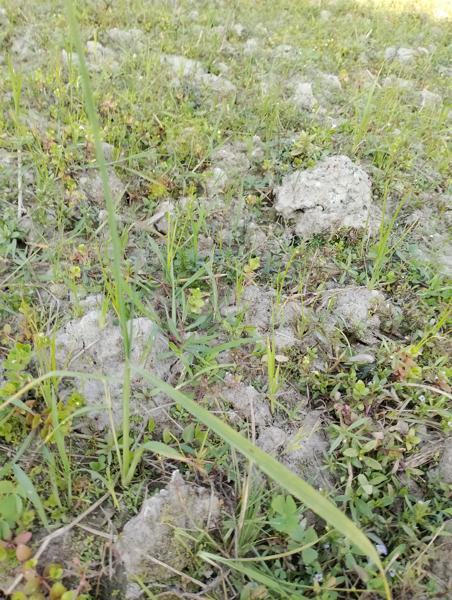
Weed species: Panicum repens